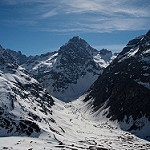
Label: mountain